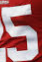
Number: 5